Spin (propaganda)

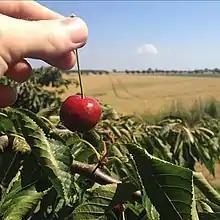
Cherry picking is a practice of using selective facts to present to the public. It refers to the farming practice of picking only ripe cherries.

For years, businesses have used fake or misleading customer testimonials by editing/spinning customers to reflect a much more satisfied experience than was actually the case. In 2009, the Federal Trade Commission updated their laws to include measures to prohibit this type of "spinning" and have been enforcing these laws as of late.